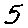
Label: 5